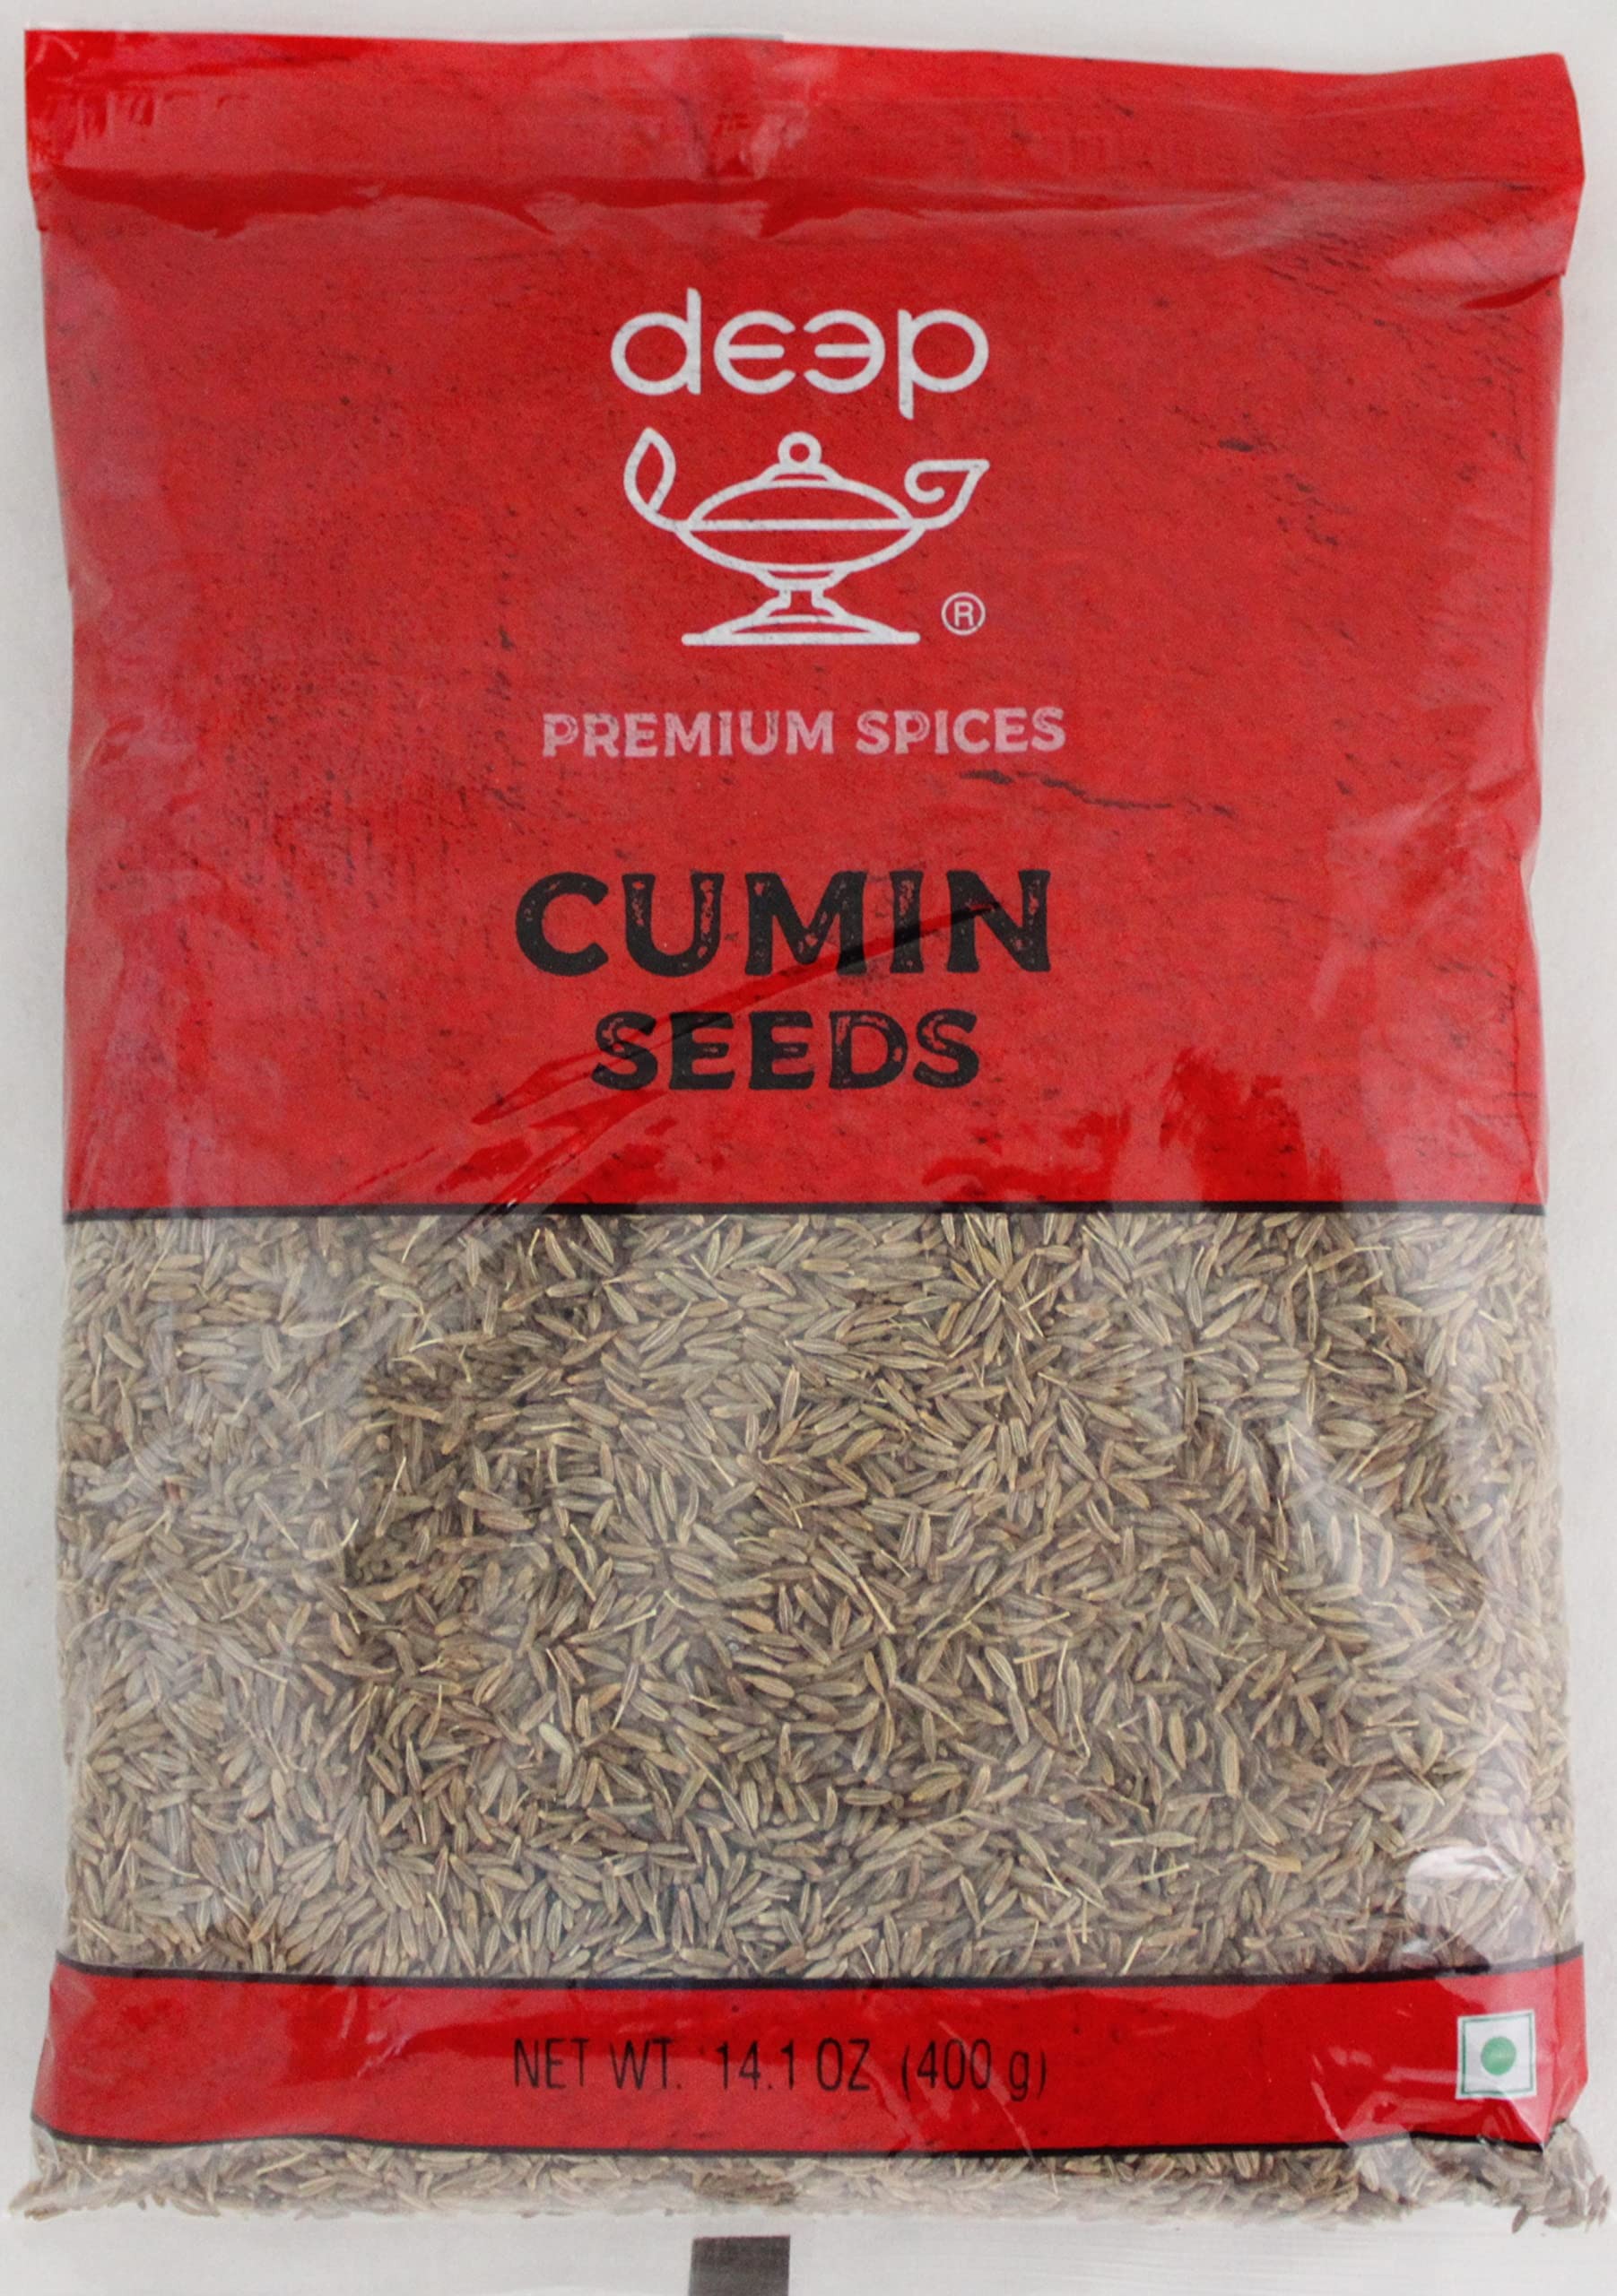
Item Name: Cumin Seeds 14 oz.
Bullet Point: Quality Indian spice. Cumin Seeds, has slightly sweet warming flavour with nutty alement,used as part of the tadka in many popular cuisines.
Product Description: Quality Indian spice. Cumin Seeds, has slightly sweet warming flavour with nutty alement,used as part of the tadka in many popular cuisines.
Value: 15.2
Unit: Ounce

Price: 18.99